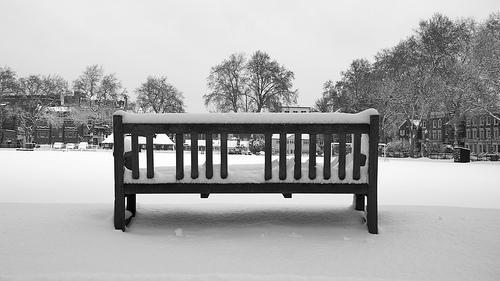
Weather: snow or frosty